Penn State Blue Band

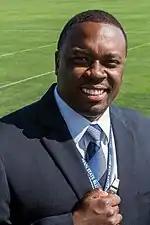
Dr. Gregory Drane, current director of athletic bands at Penn State

During succeeding eras in which Hummel (Hum) Fishburn (1939–1947), James W. Dunlop (1947–1975), Ned C. Deihl (1975–1996), O. Richard Bundy (1996–2015) served as directors, the name Penn State Blue Band was kept even though all members were uniformed in blue. Since 2015, the director of the Blue Band has been Gregory Drane.